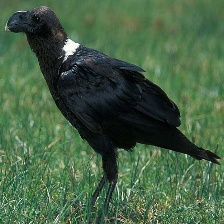
Species: WHITE NECKED RAVEN
Scientific name: CORVUS ALBICOLLIS